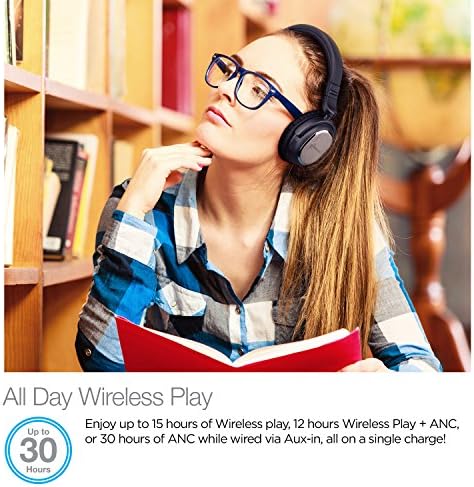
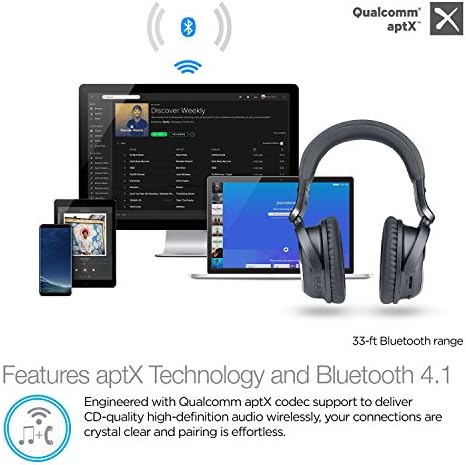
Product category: headphones
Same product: yes